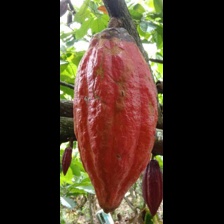
Label: phytophthora